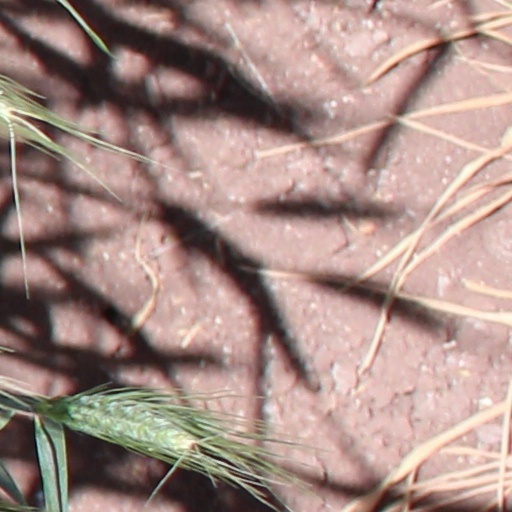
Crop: wheat